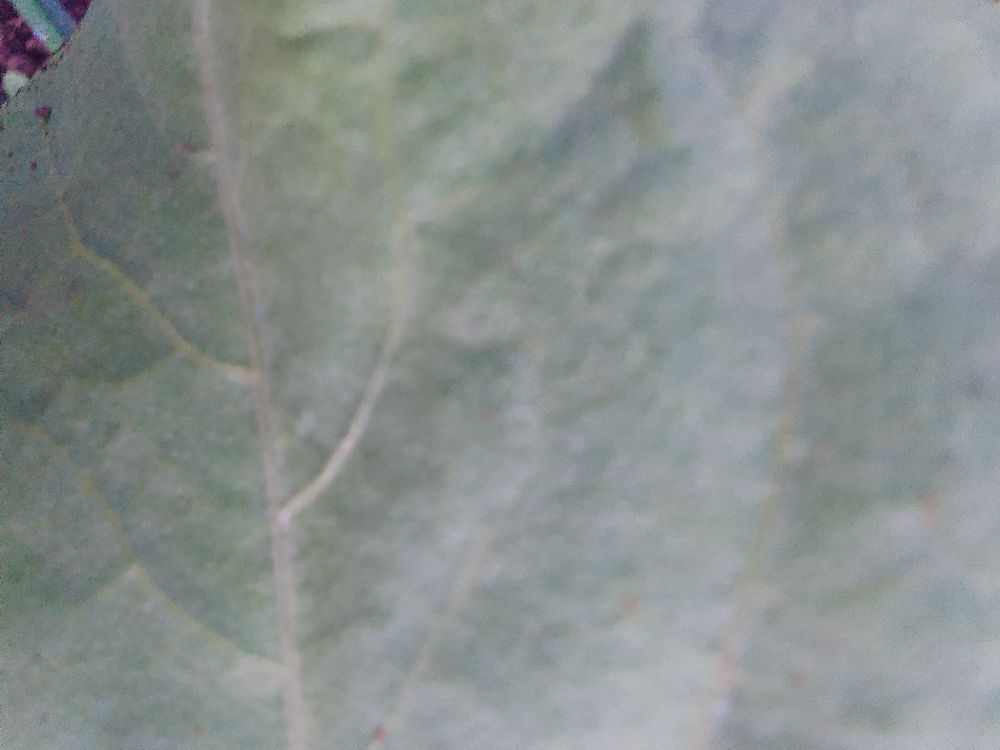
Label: healthy